The Dick Van Dyke Show

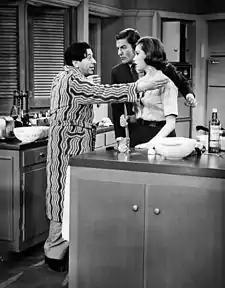
While his wife is away, Buddy becomes the Petries' houseguest.

In a 2004 TVLand Awards appearance, Van Dyke revealed Morey Amsterdam's lyrics for the show's theme song: